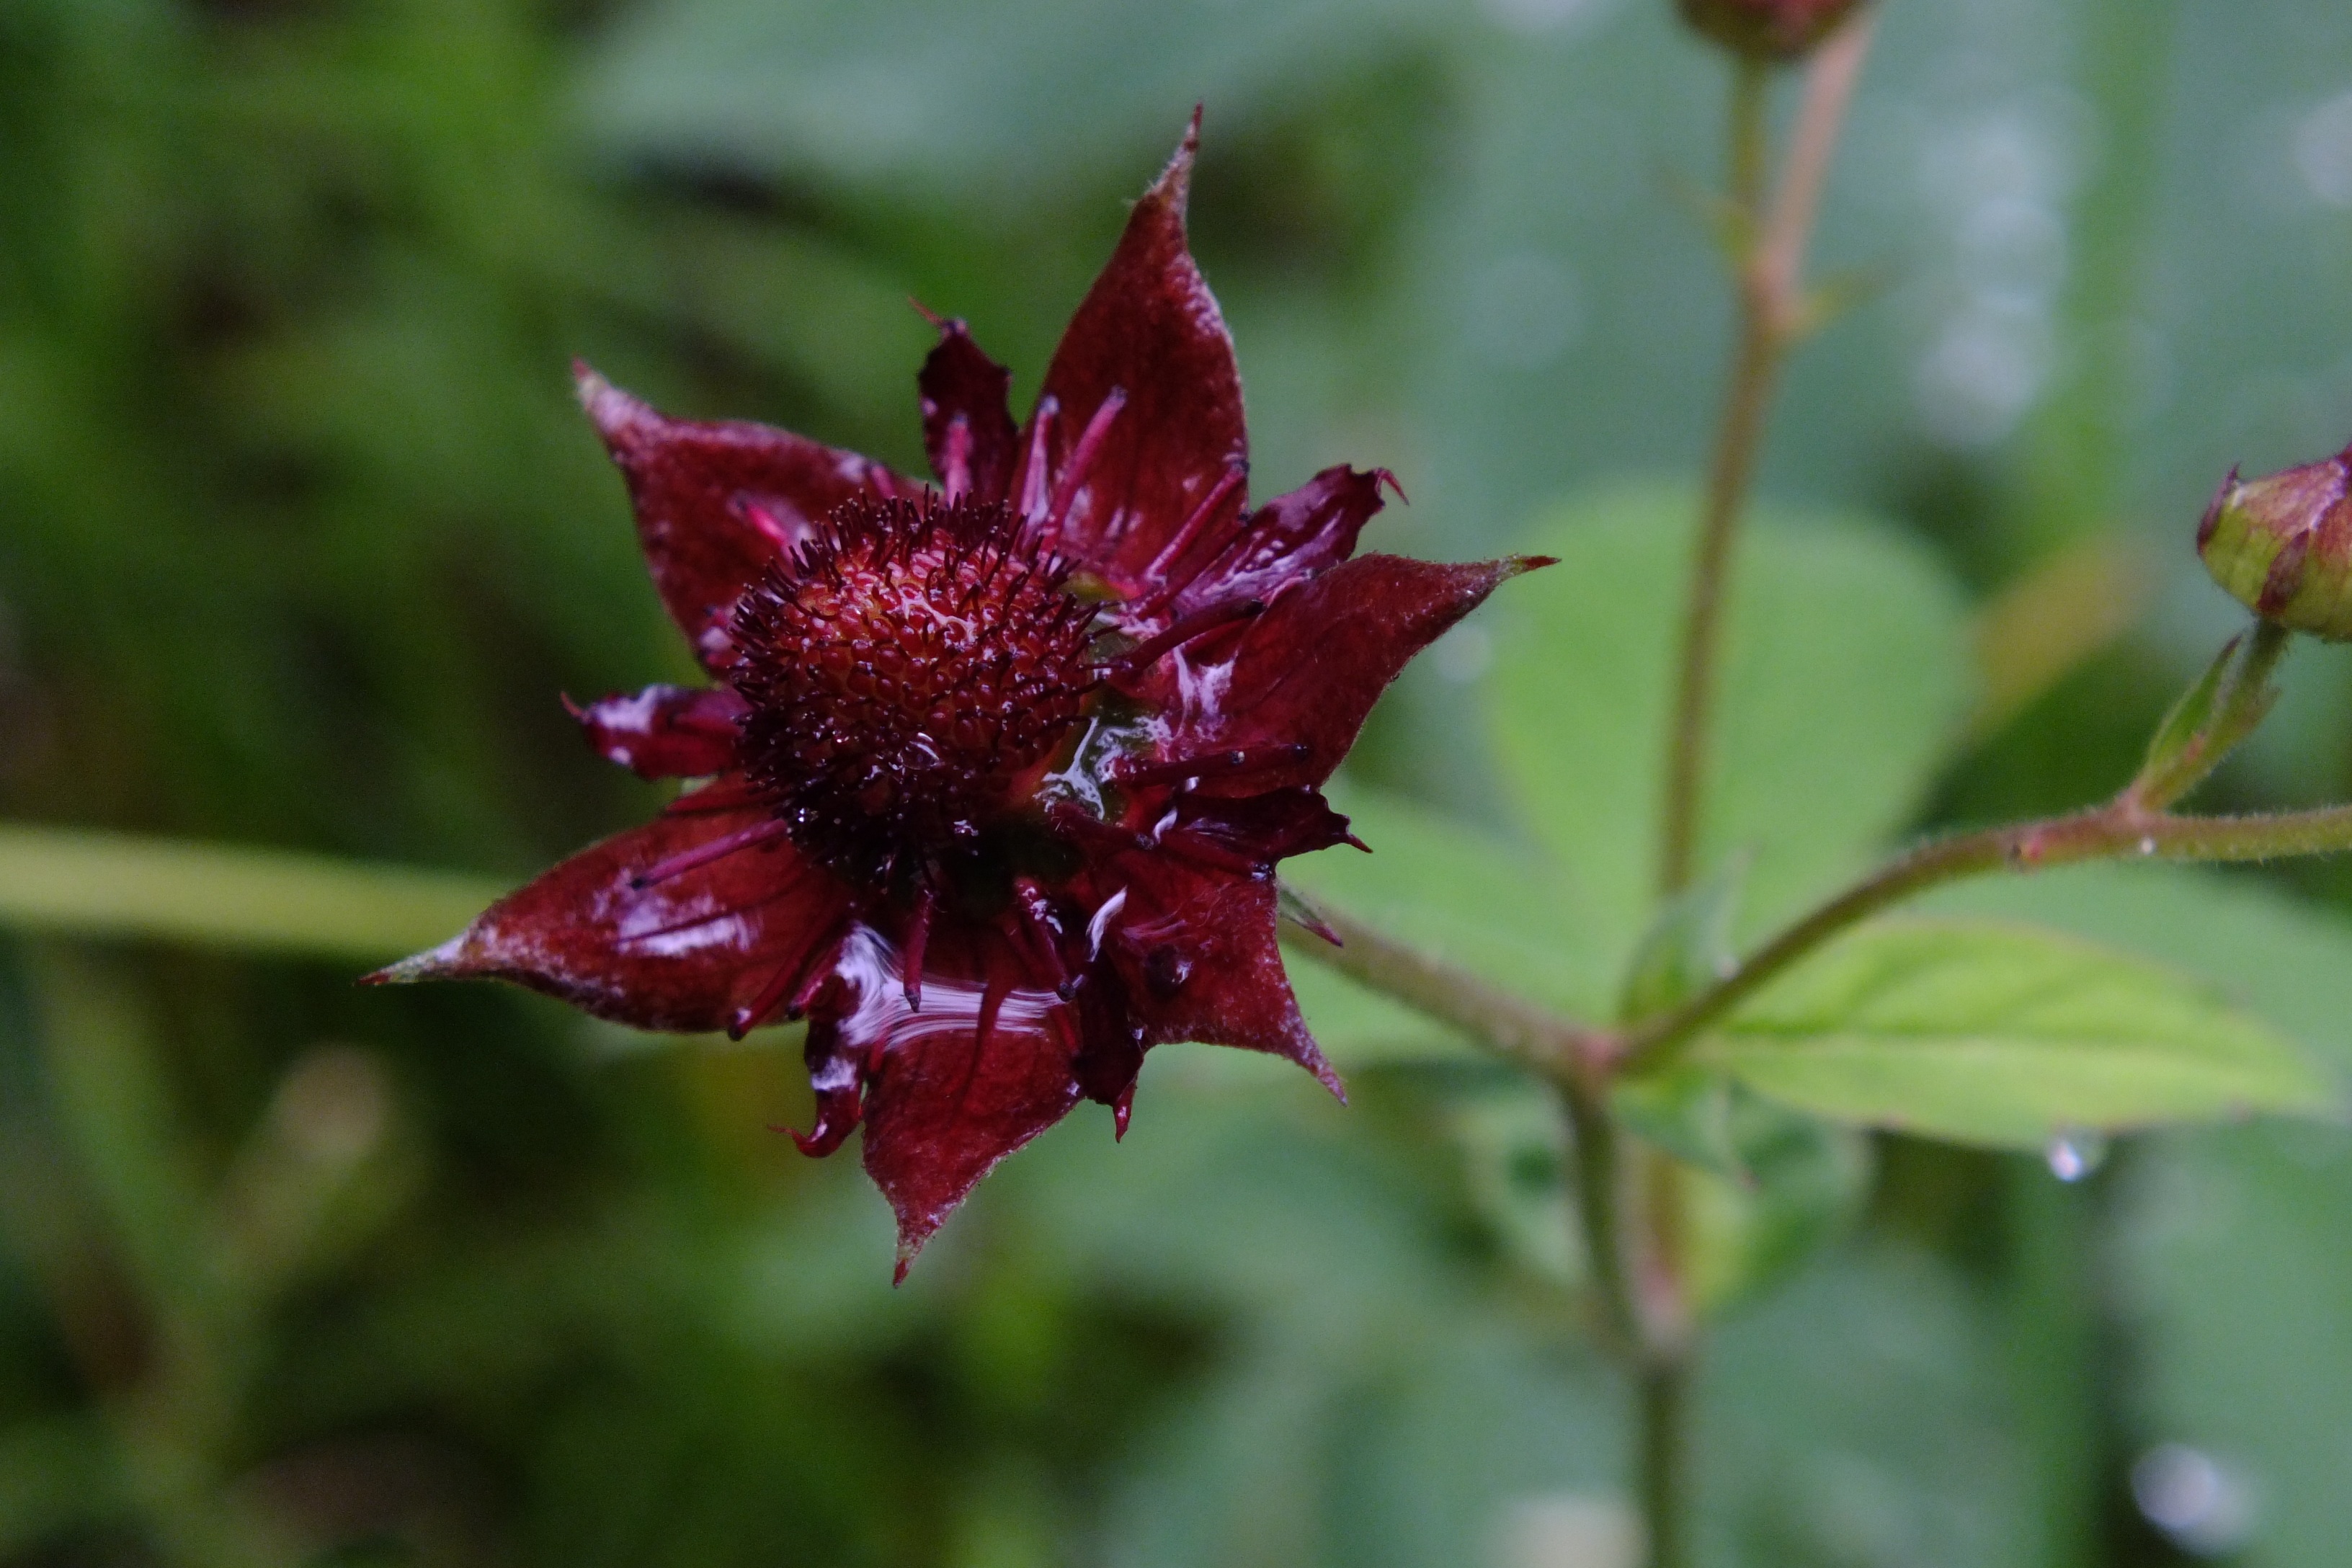
nature, blossom, plant, leaf, flower, petal, red, botany, close, flora, wildflower, close up, shrub, macro photography, flowering plant, land plant